Aleksandar Stamboliyski

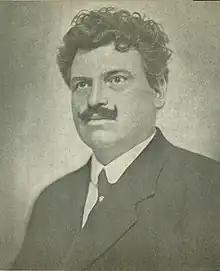

Aleksandar Stoimenov Stamboliyski (1 March 1879 – 14 June 1923) was a Bulgarian politician who served as the Prime Minister of Bulgaria from 1919 until 1923.